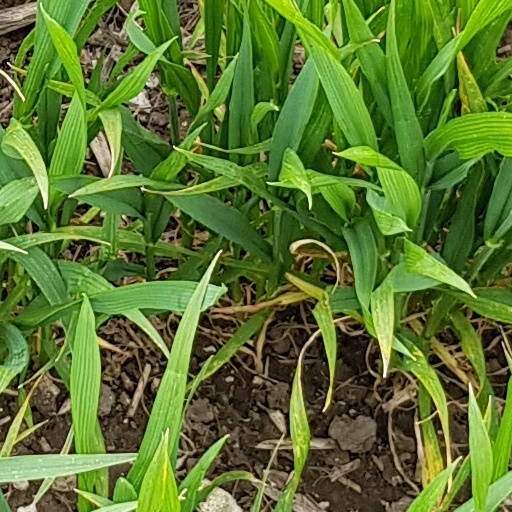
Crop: wheat